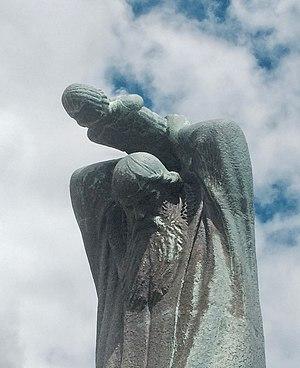
Peder Claussøn Friis, né le 1ᵉʳ avril 1545 à Egersund et mort le 15 octobre 1614 à Valle, est un pasteur, historien, traducteur et topographe norvégien.